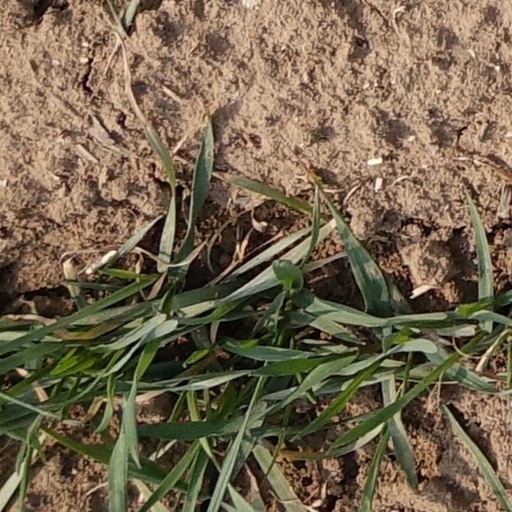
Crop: wheat